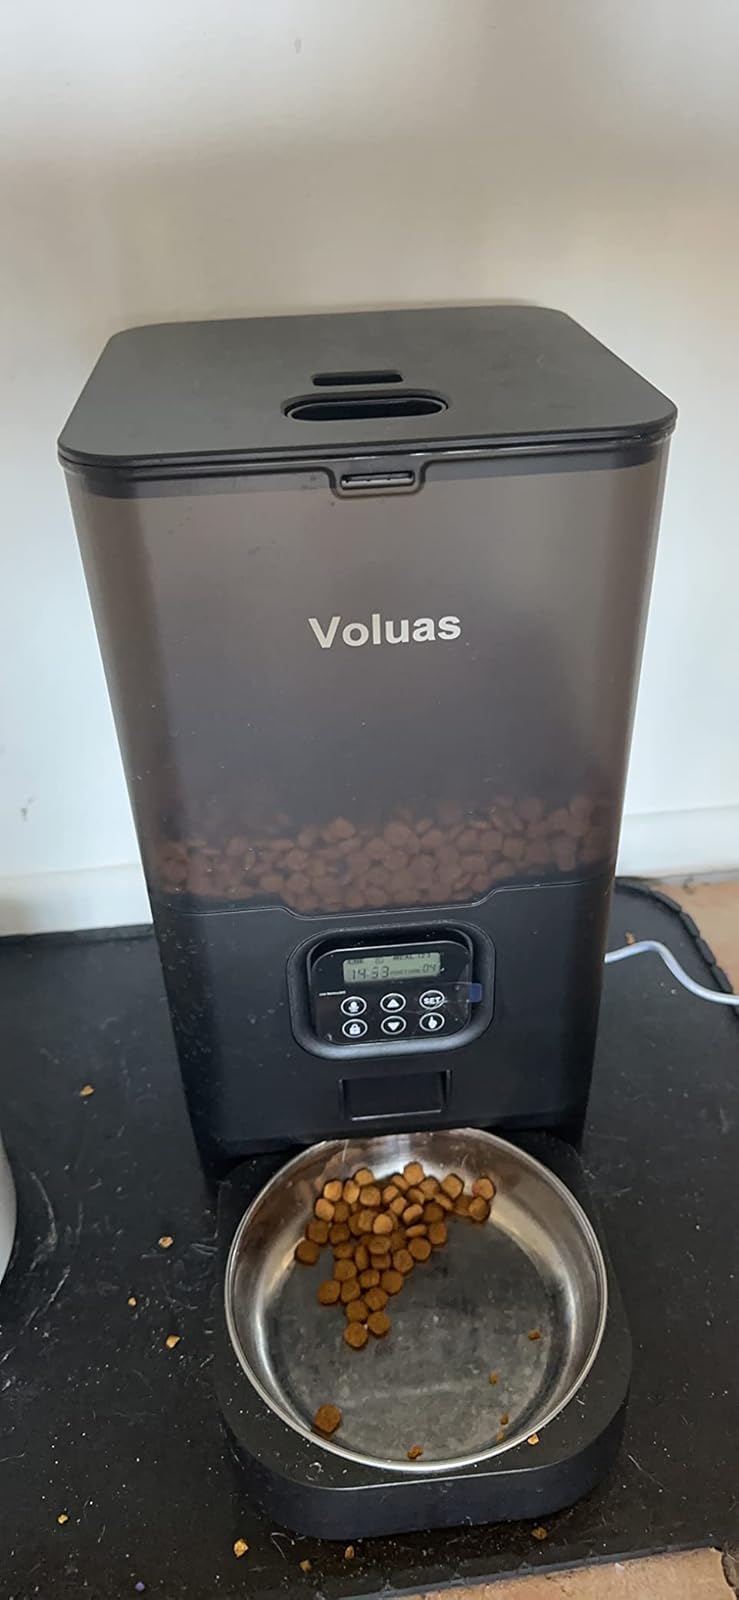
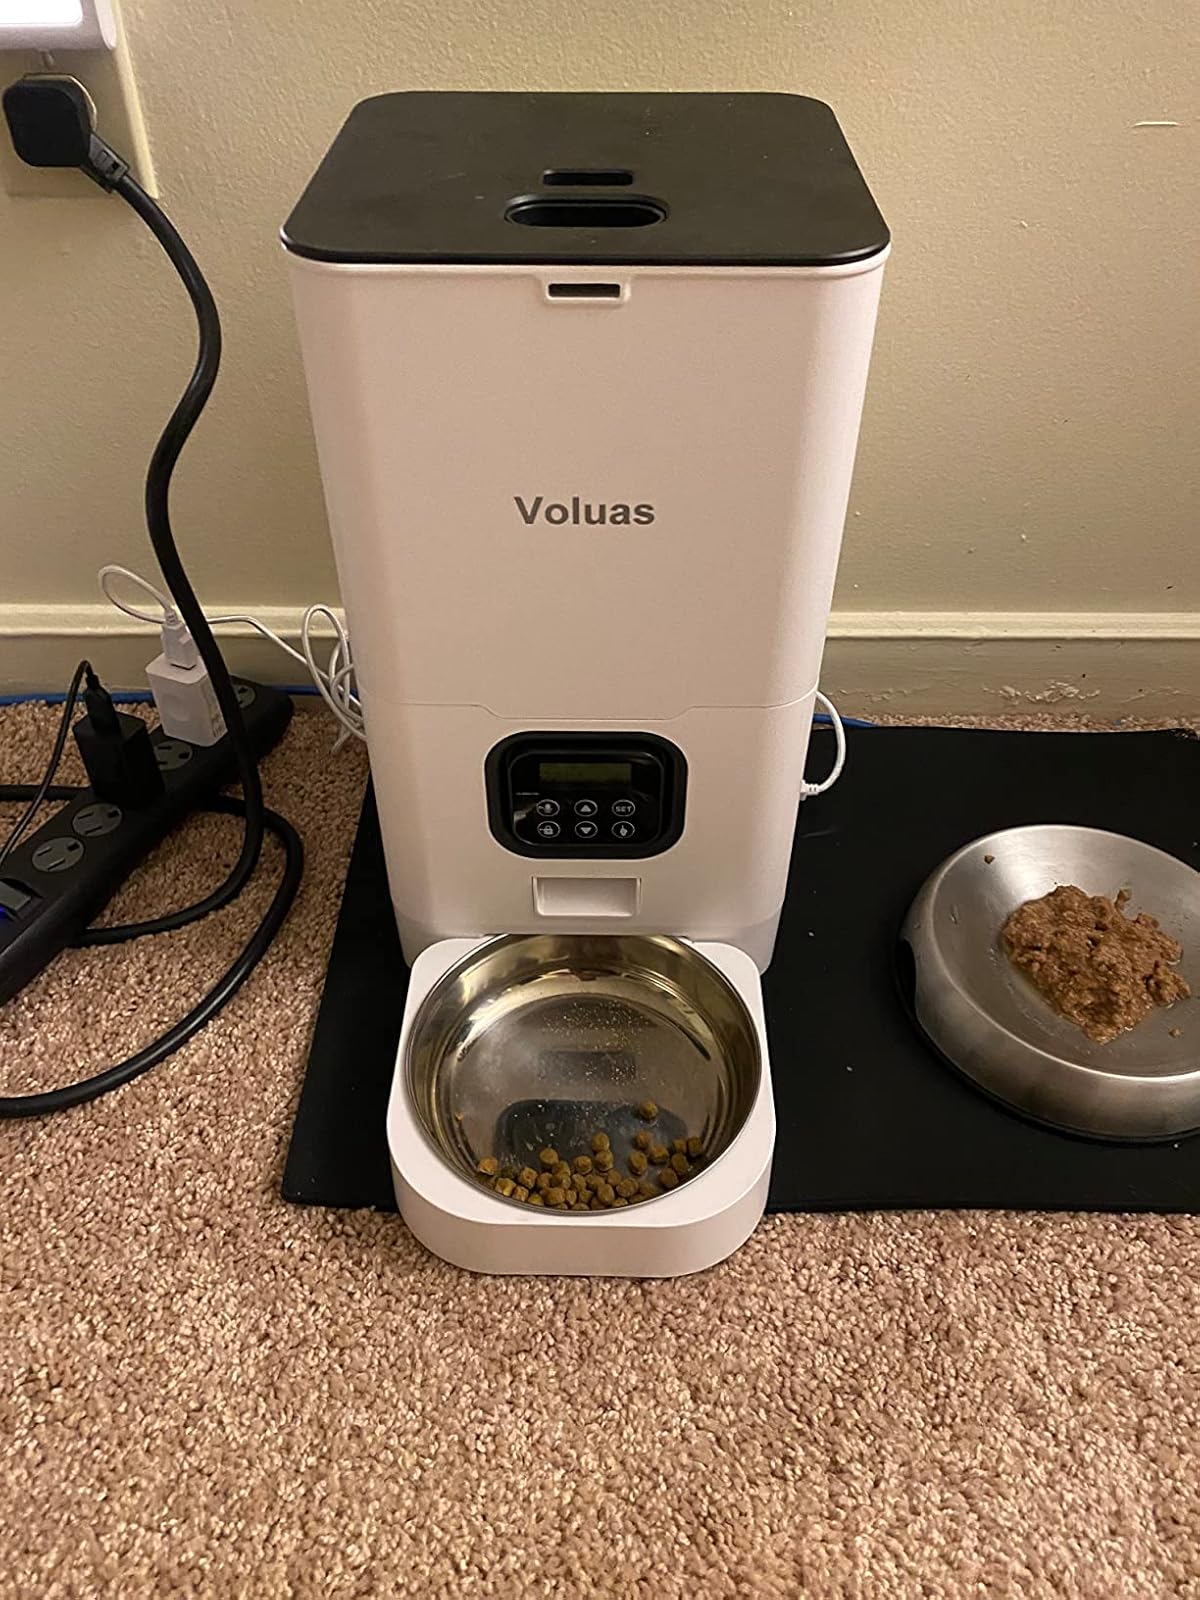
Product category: items_feeder
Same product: no